BAC One-Eleven

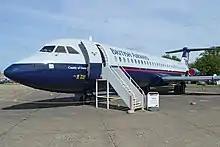
One-Eleven 510ED "County of Dorset" on display at the Imperial War Museum Duxford

In Ireland Aer Lingus flew One-Elevens for three decades, in both the scheduled and charter markets. The aircraft was used on less-busy European routes into the 1990s. The One-Eleven was important in budget airline Ryanair's early years: it had sought an aircraft for low-fare scheduled services from regional airports, and obtained One-Elevens. The first of these, a Rombac-produced 500-Series, entered service on the Dublin–Luton route on 1 December 1986. Ryanair's fleet expanded to six aircraft by 1988, with three leased from Romania. These leased aircraft were later replaced with former BA One-Elevens. Ultimately Ryanair replaced the One-Eleven with the Boeing 737 in the mid-1990s.